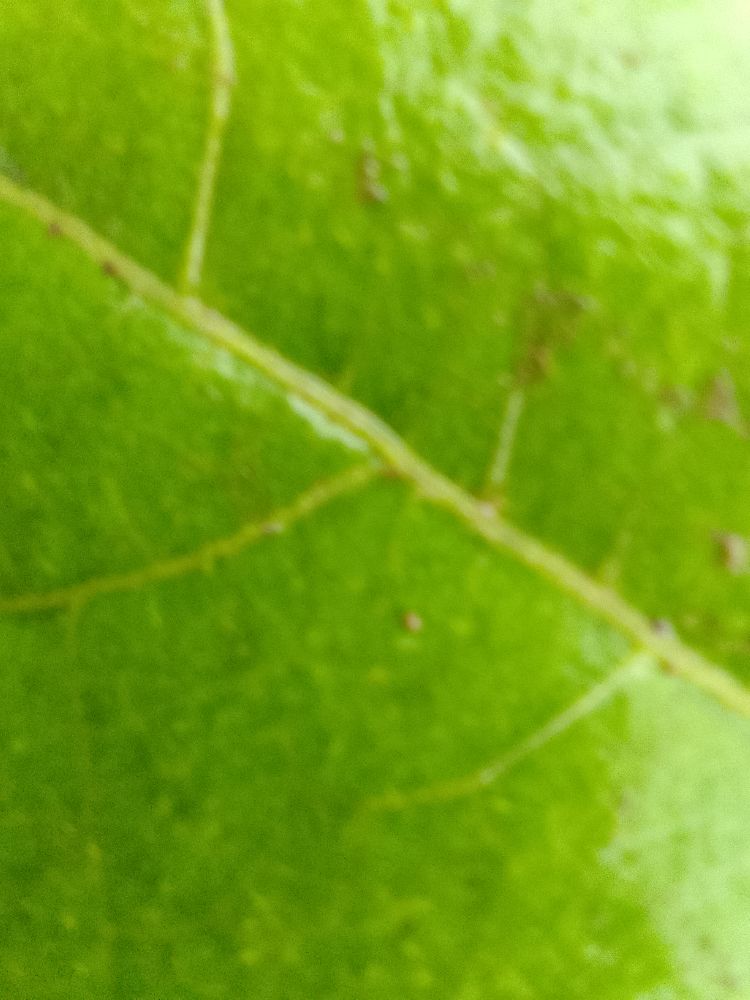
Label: healthy